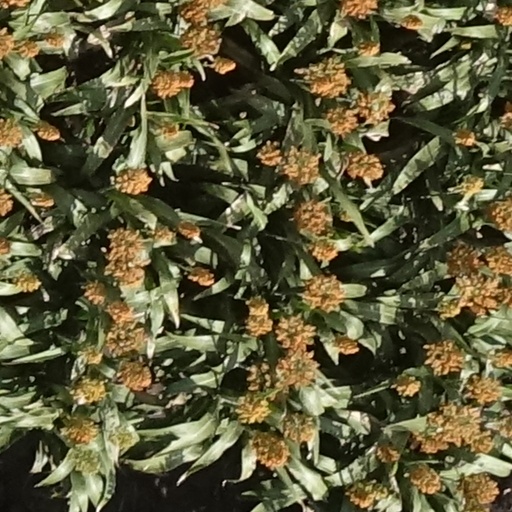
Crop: sorghum